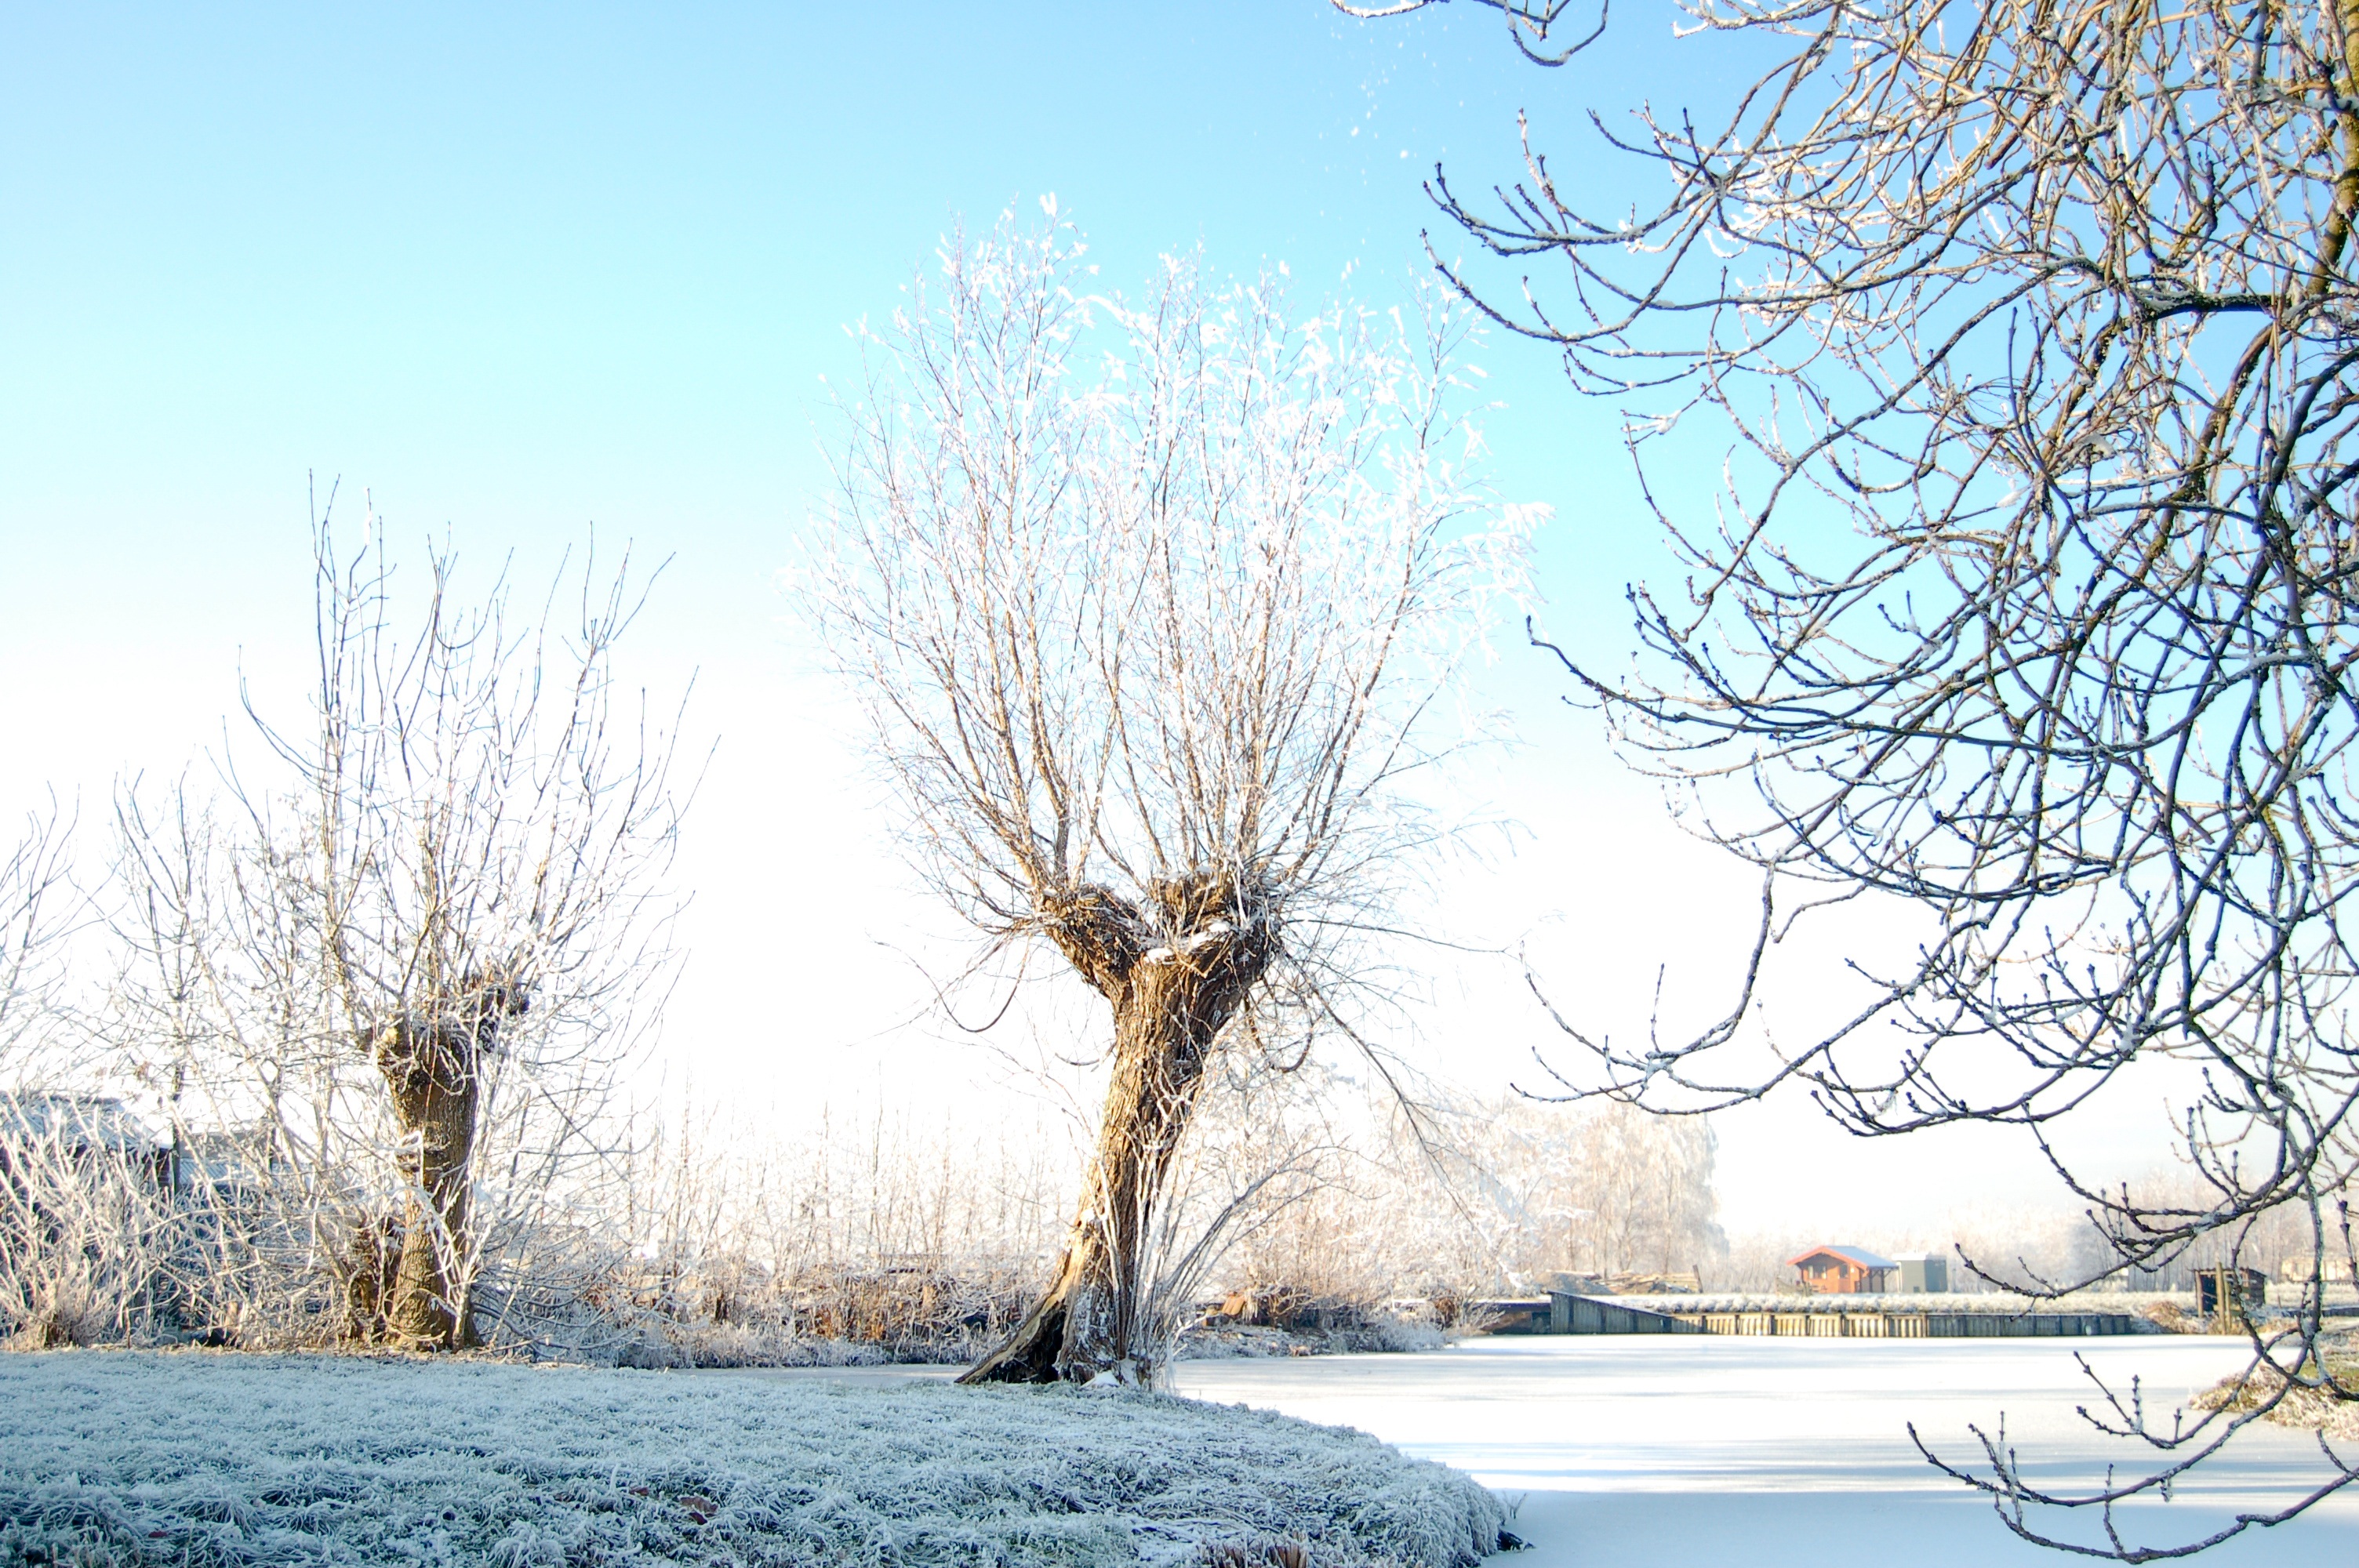
tree, branch, snow, cold, winter, plant, morning, frost, weather, snowy, season, trees, wintry, freezing, woody plant